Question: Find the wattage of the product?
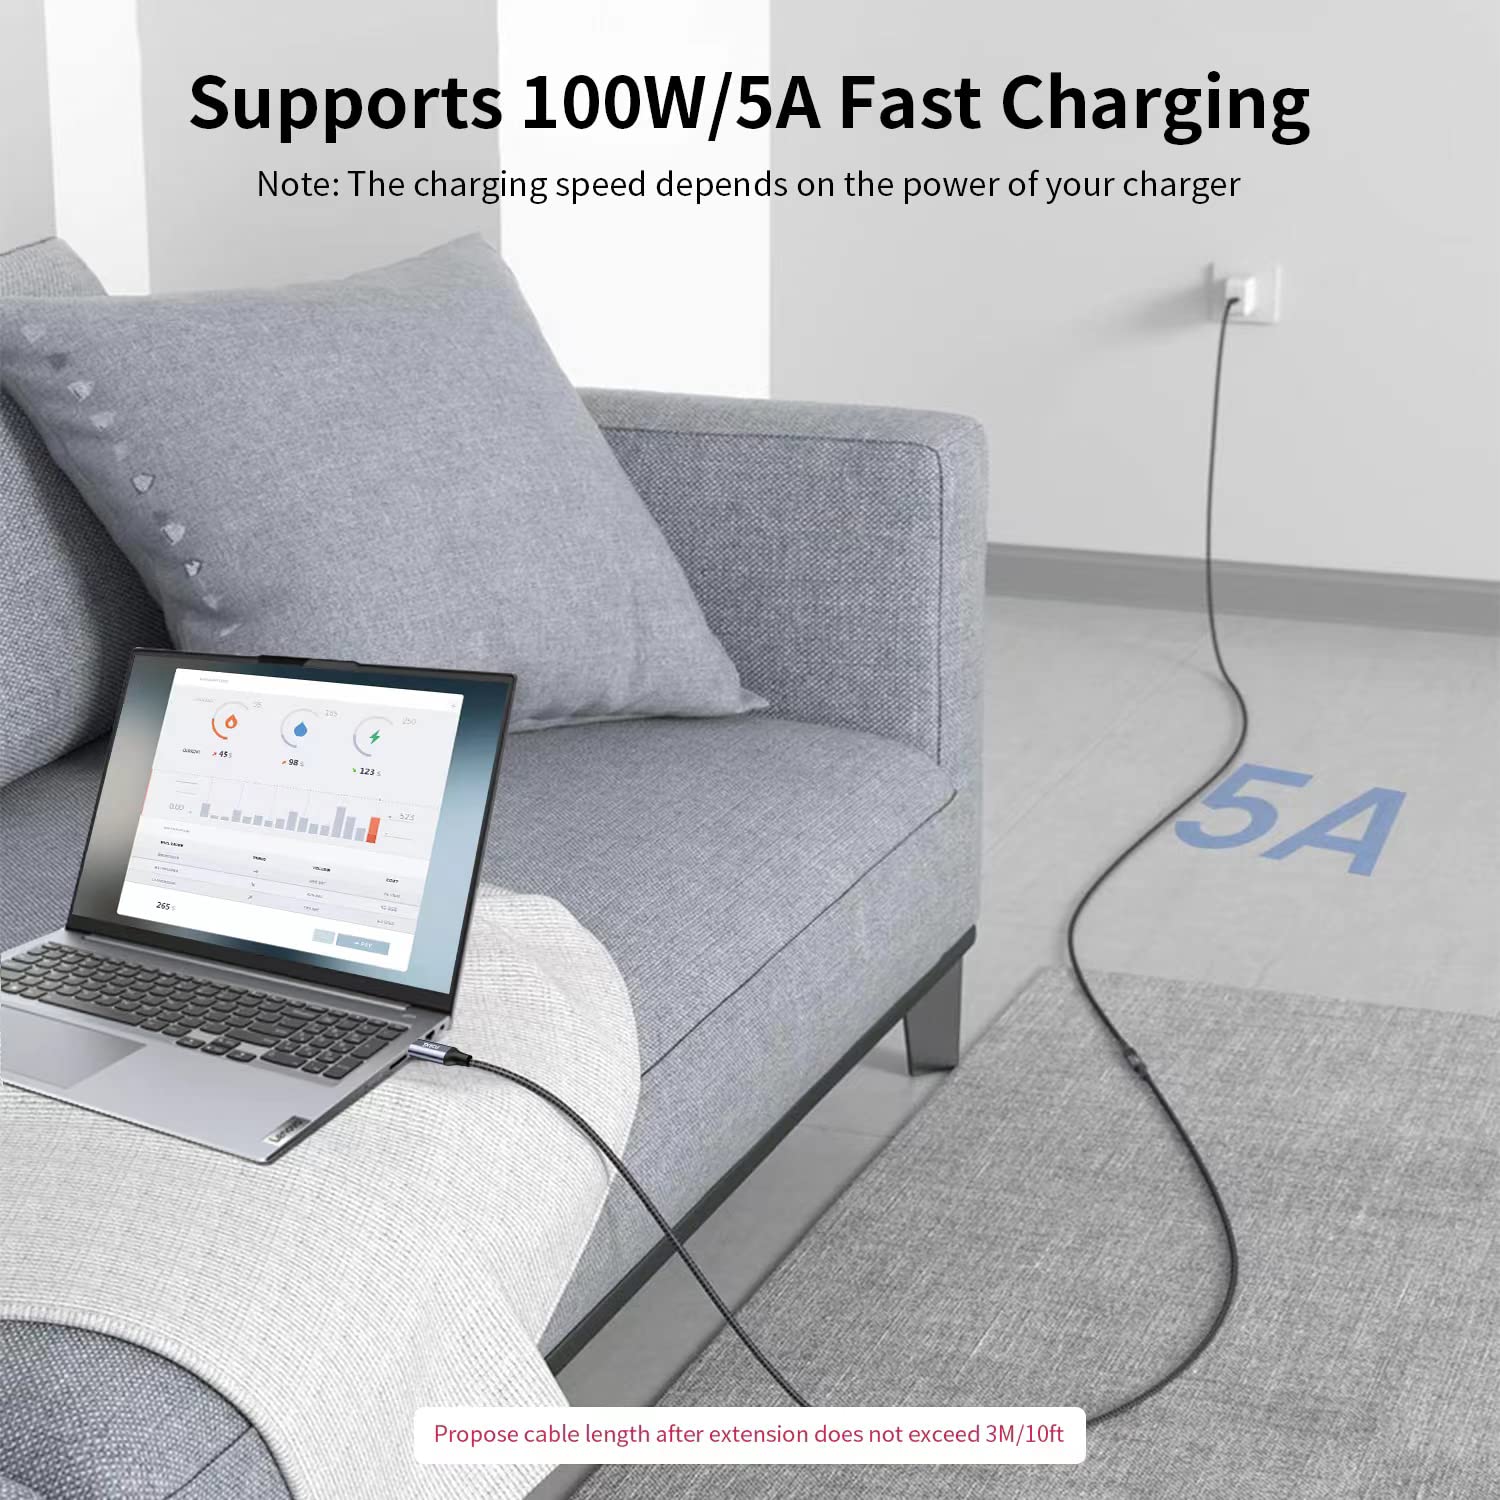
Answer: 100.0 watt